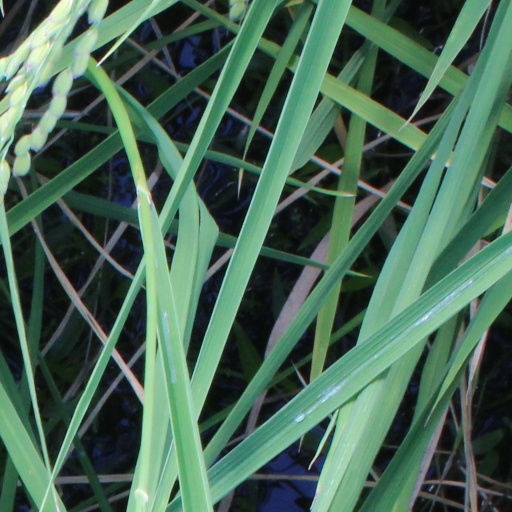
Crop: rice